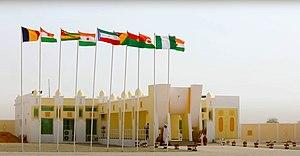
Zinder, également connue sous le nom de Damagaram, est une ville du sud du Niger, chef-lieu de la région de Zinder. Elle est la deuxième ville du pays par sa population estimée au dernier recensement 2012 à 321 809 habitants.